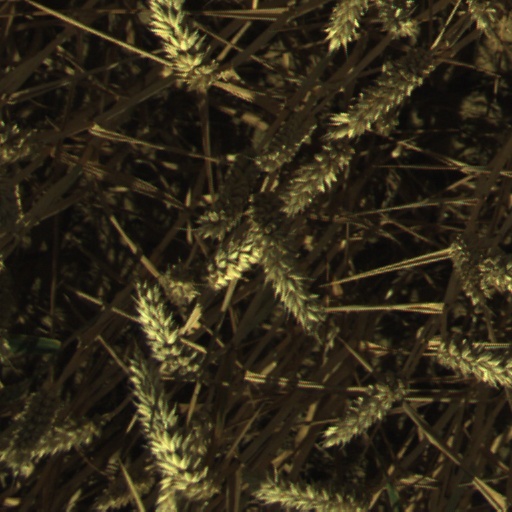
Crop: wheat